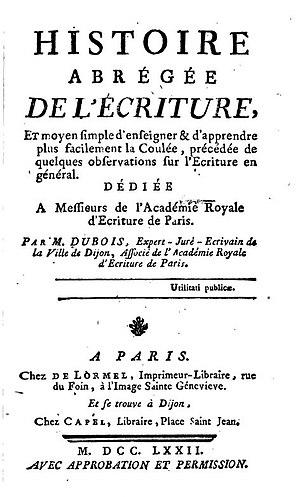
Histoire abrégée de l'écriture (Paris, 1772)
Jacques Dubois est un maître écrivain français, actif à Dijon comme juré et à Paris au cours du XVIIIᵉ siècle.